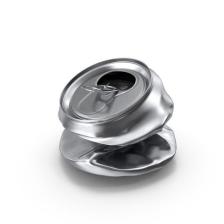
Label: cans